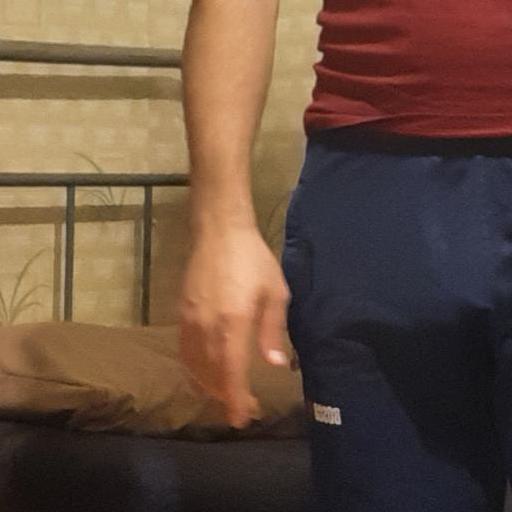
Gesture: no_gesture